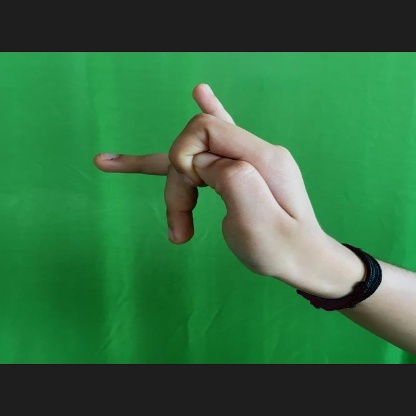
Mudra: Katakamukha